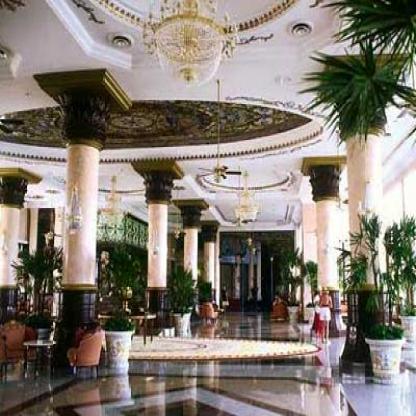
Scene: Indoor